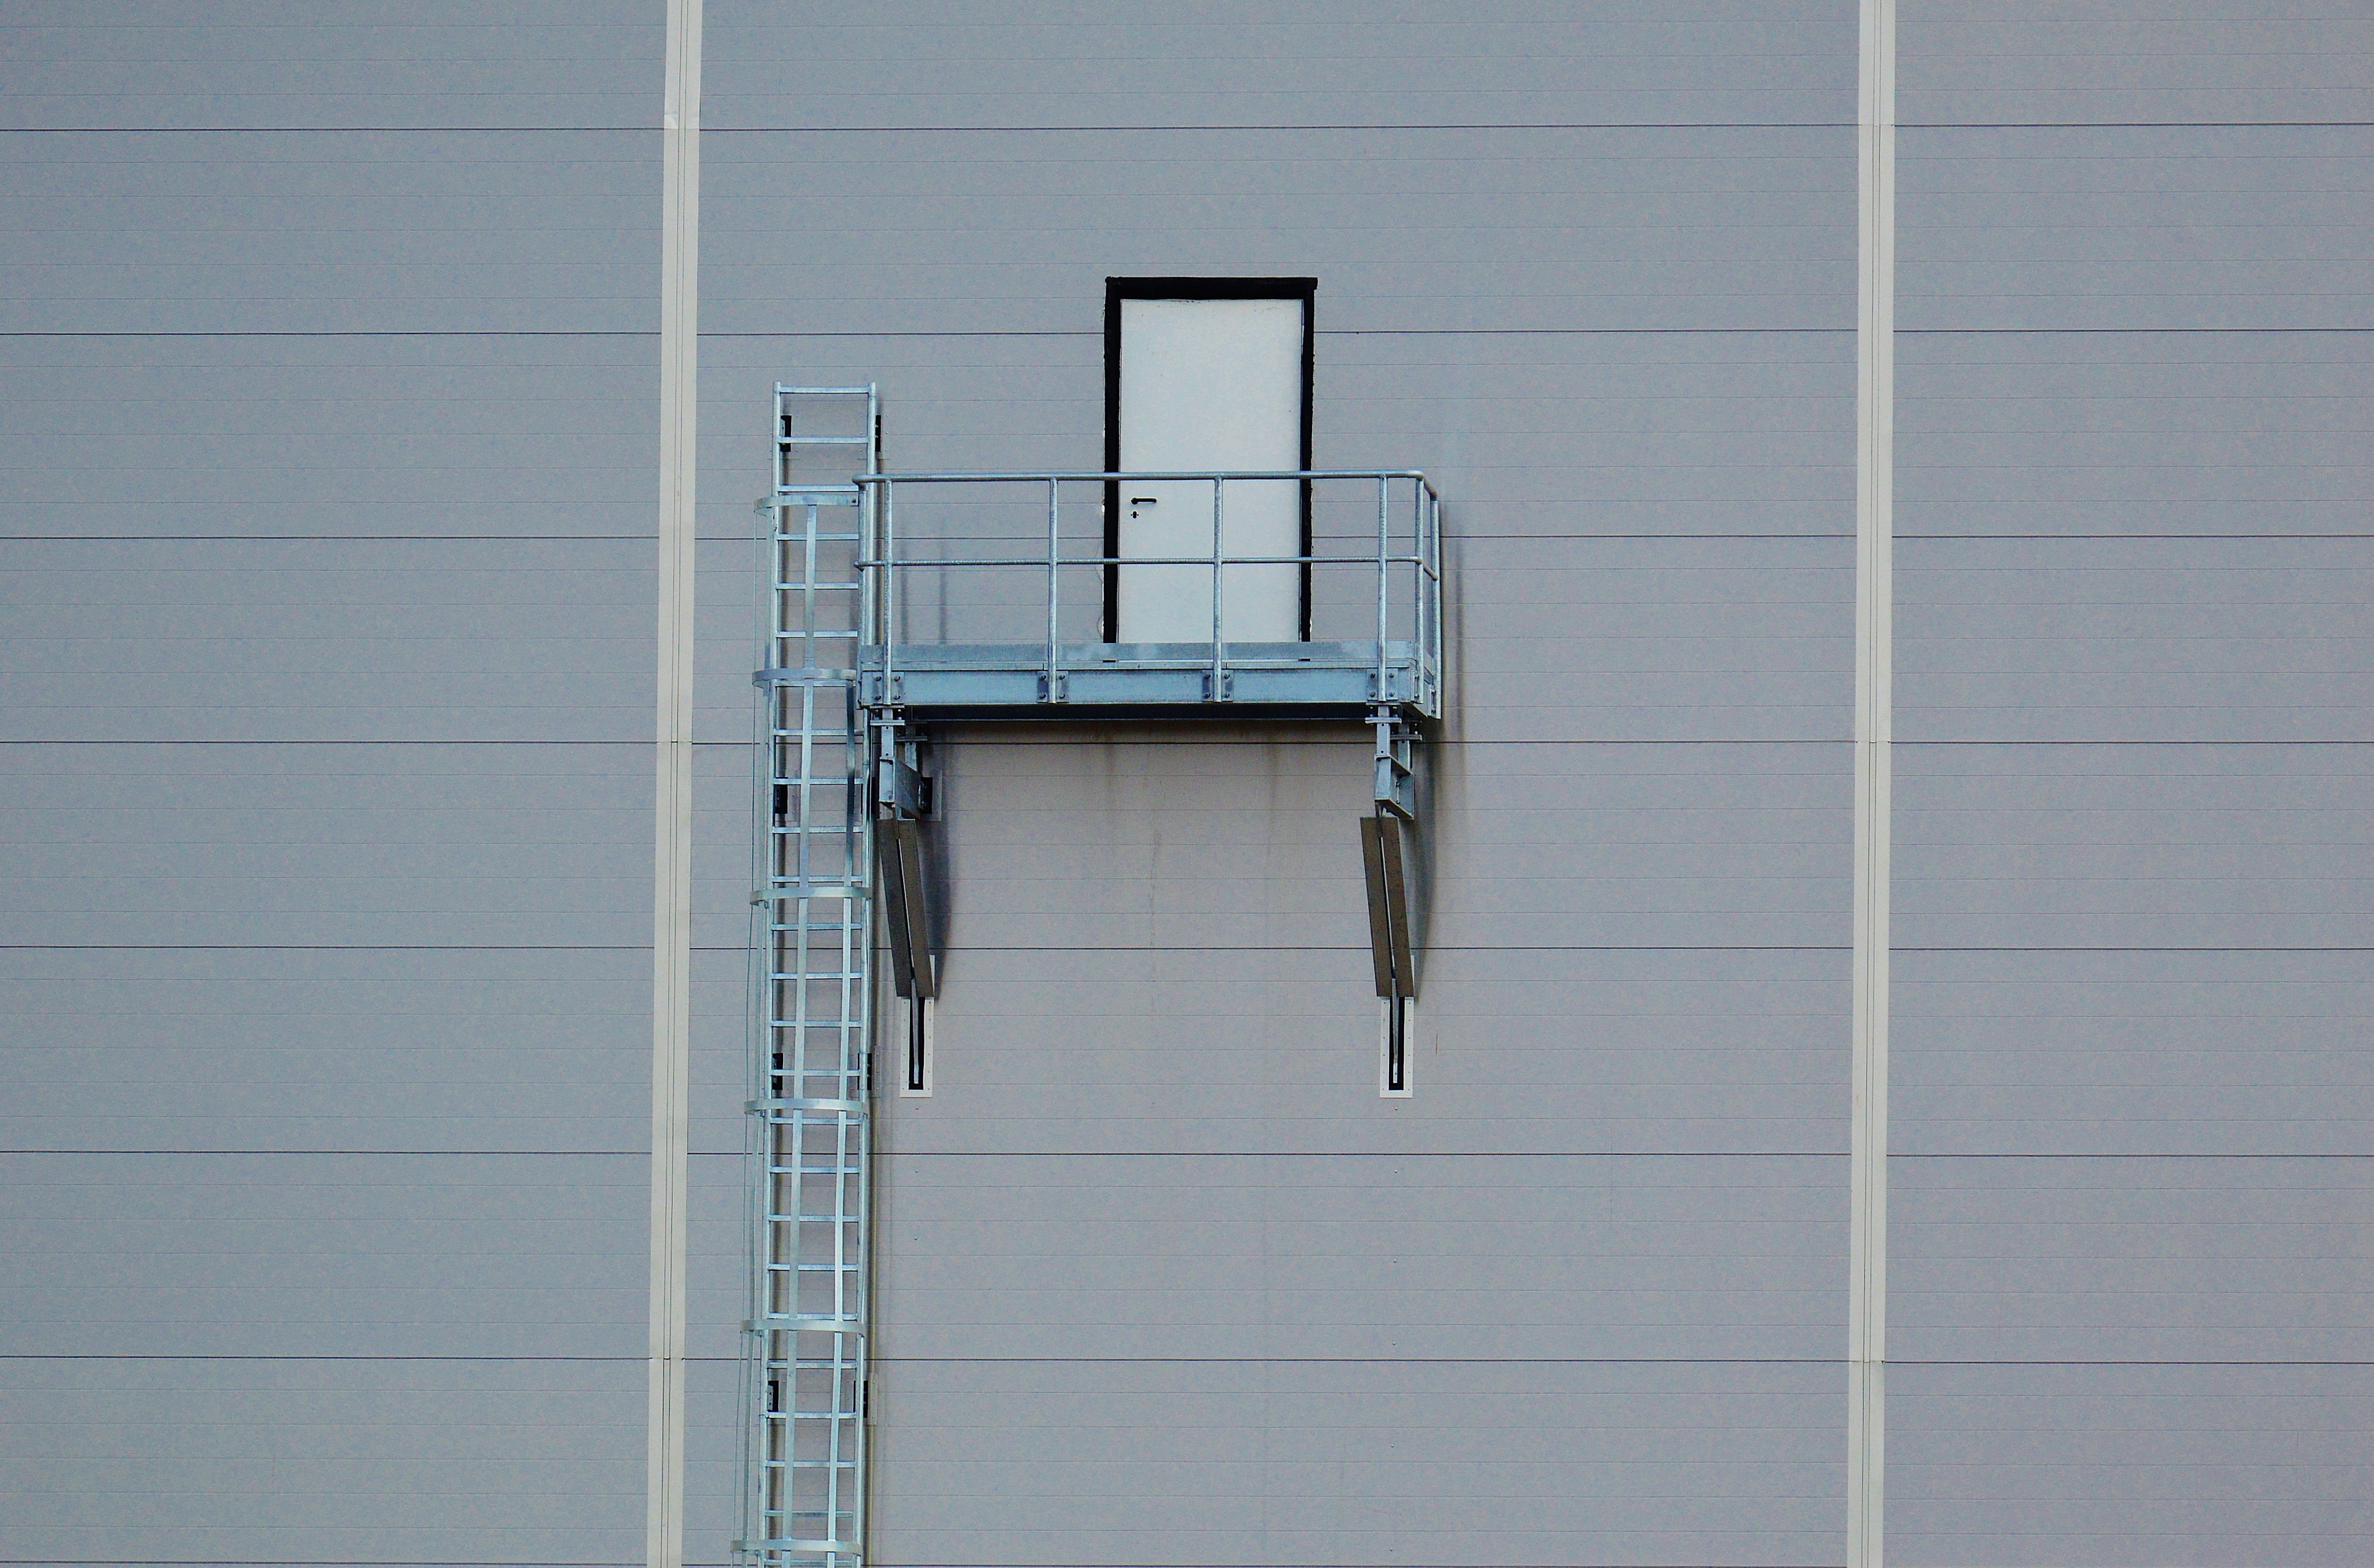
architecture, floor, building, home, wall, line, facade, shelf, furniture, lighting, door, interior design, handrail, drawing, head, input, hauswand, flooring, plumbing fixture